Ottavio Amigoni

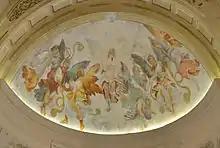
Fresco of the Seven Angels of the Apocalypse in the church by Ottavio Amigoni in Brescia

Ottavio Amigoni (16 October 1606 – 28 October 1661) was an Italian painter of the Baroque period, active in Brescia. He was trained by Antonio Gandini. Among his masterpieces is a large fresco about the life of Sant'Alberto (c. 1640) in the Carmelite church of Brescia, painted with Gandino's son, Bernardino.